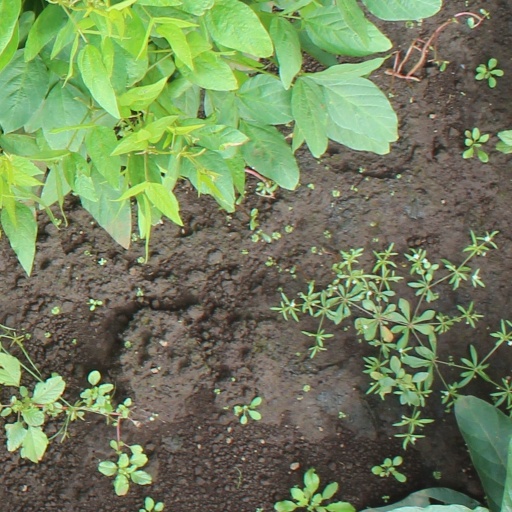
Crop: soybean